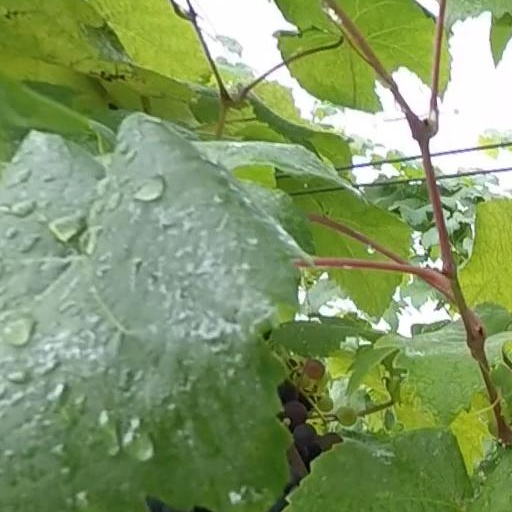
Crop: grape